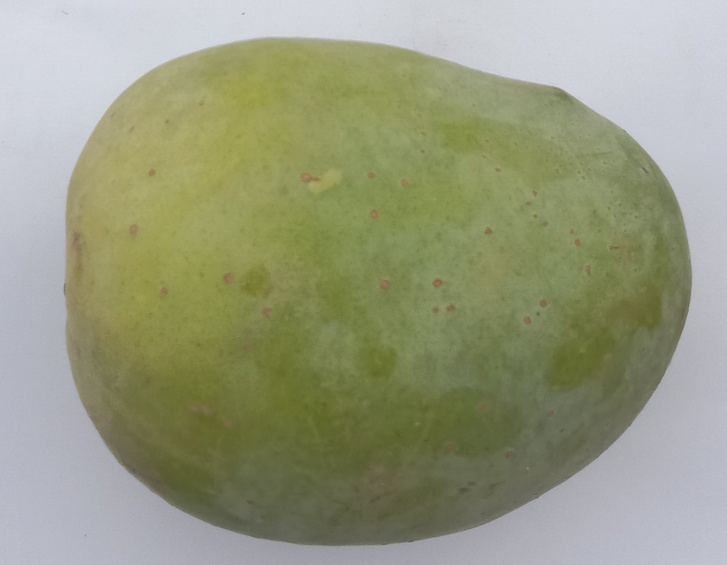
Mango variety: Langra